Bull Riding Hall of Fame

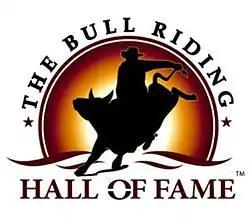

The Bull Riding Hall of Fame, located at Cowtown Coliseum in the Fort Worth Stockyards in Fort Worth, Texas, United States, is a hall of fame for the sport of bull riding. It is incorporated as a non-profit organization in the State of Texas, and created to "recognize, memorialize, and applaud the bull riders, bullfighters, bulls, stock contractors, events, and individuals who have made a historic contribution and attained stellar performance in the sport." Membership is open to fans worldwide.